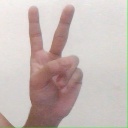
अक्षर: क